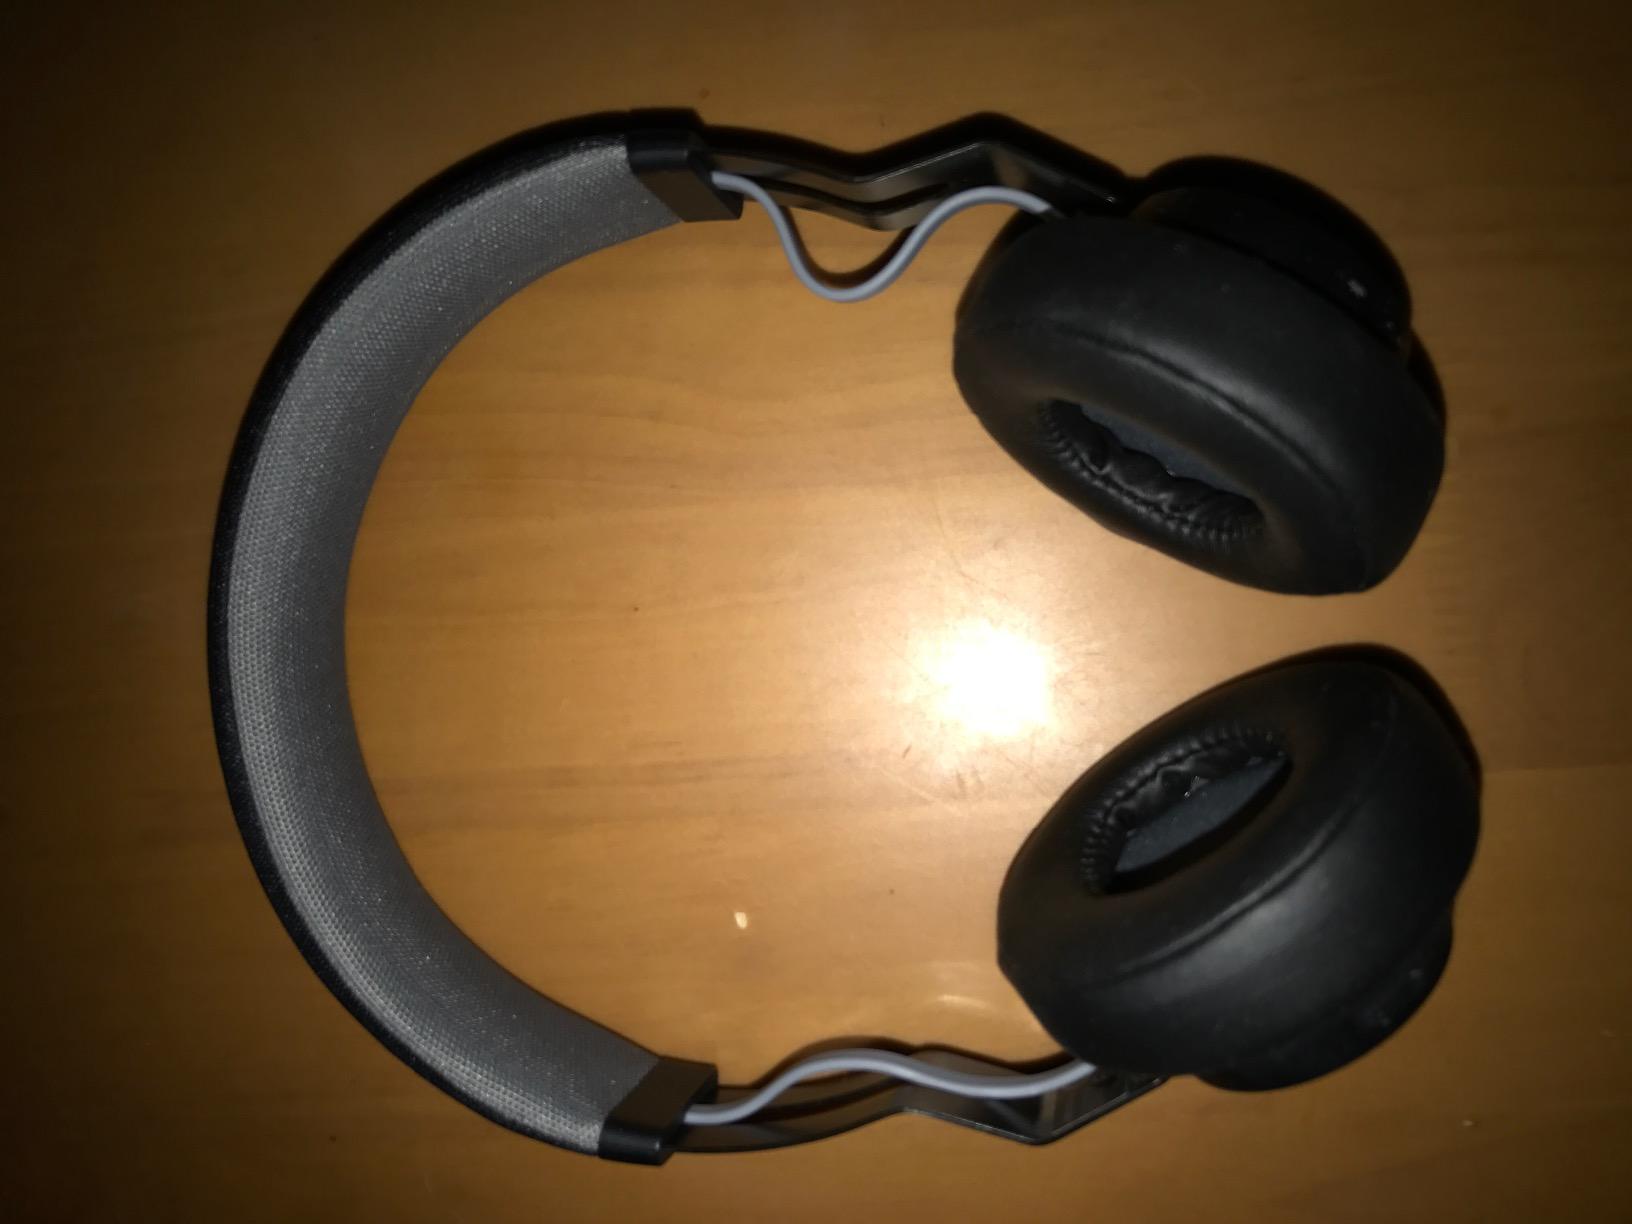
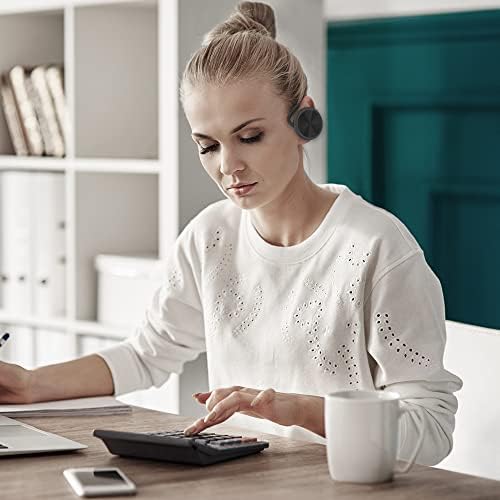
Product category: headphones
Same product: no